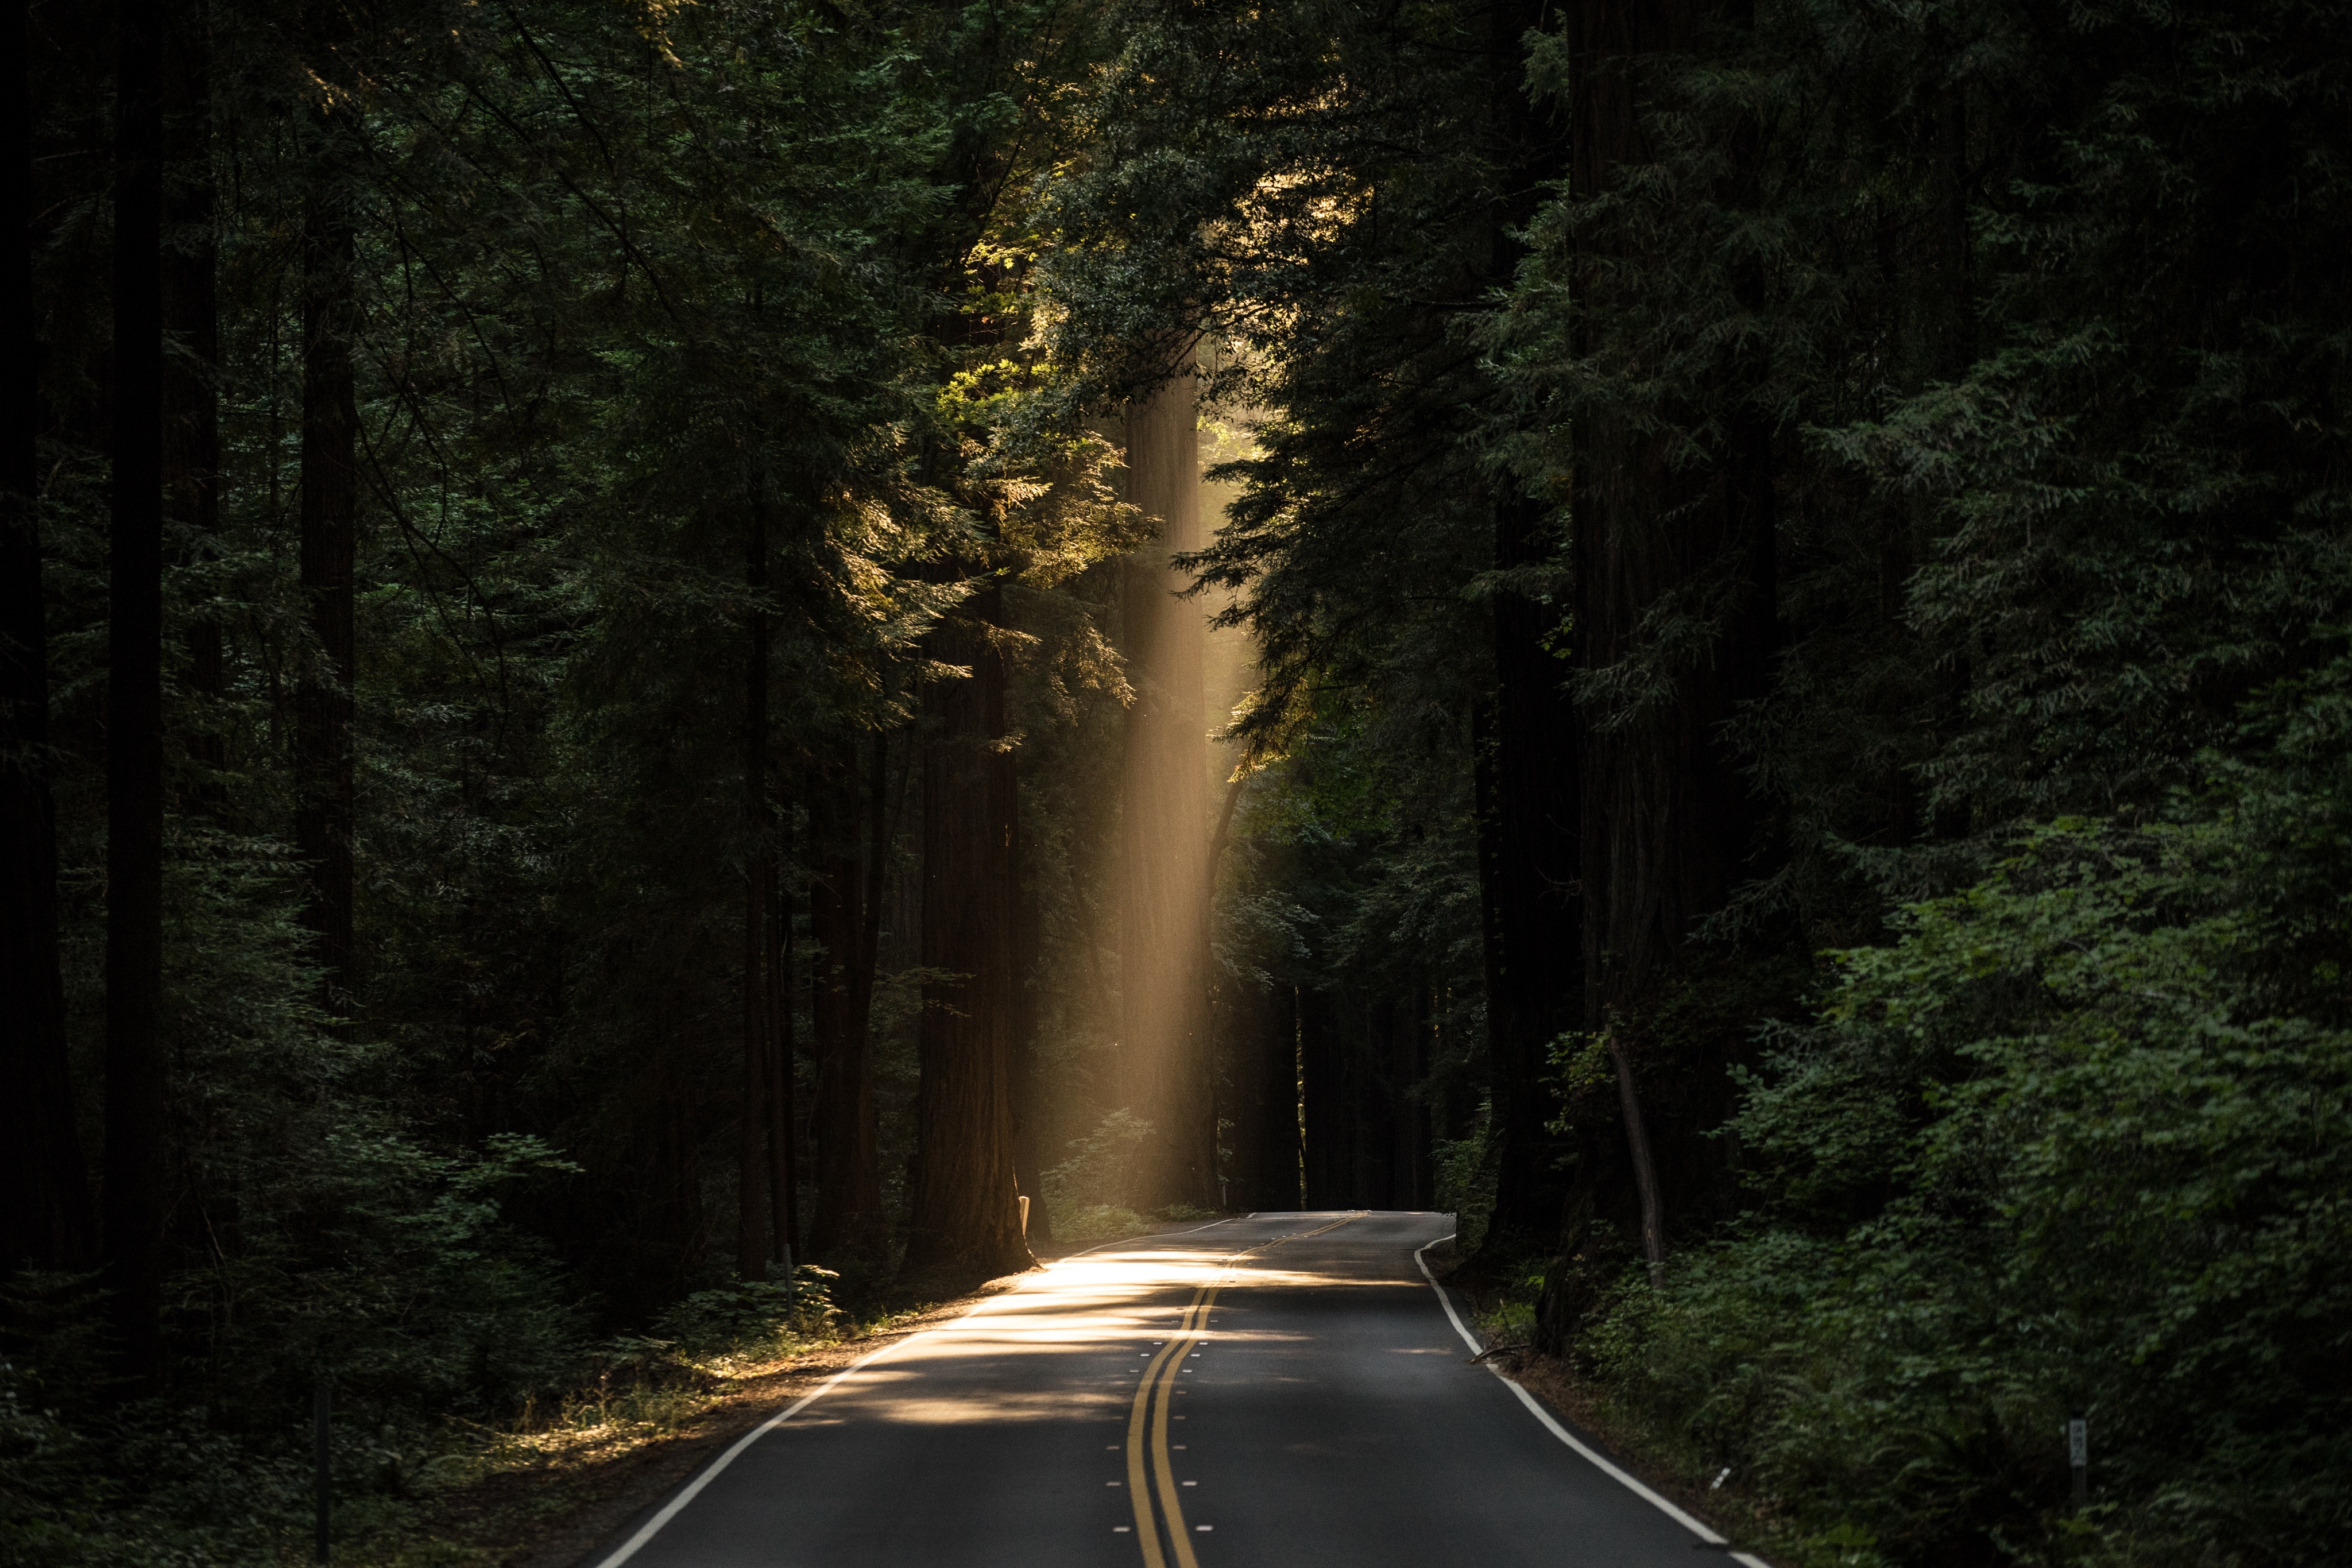
tree, nature, forest, light, plant, road, mist, night, sunlight, morning, leaf, highway, jungle, autumn, darkness, infrastructure, rainforest, woodland, habitat, water feature, screenshot, natural environment, atmospheric phenomenon, woody plant